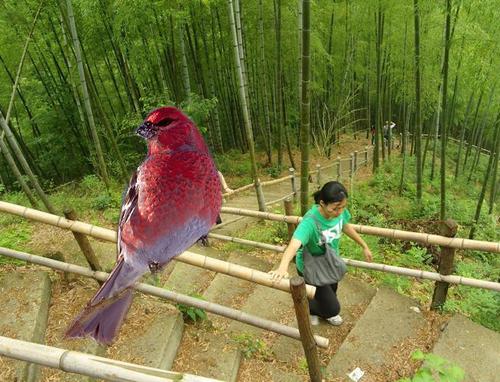
Bird species: Pine_Grosbeak
Bird type: landbird
Background: land